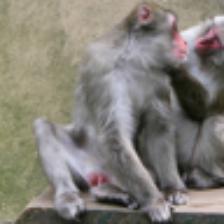
Label: NonHuman